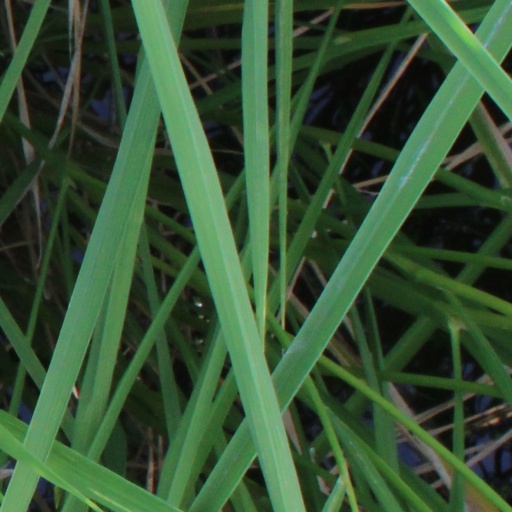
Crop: rice